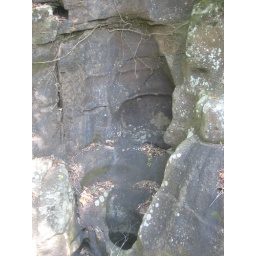
Rock face worn away by water